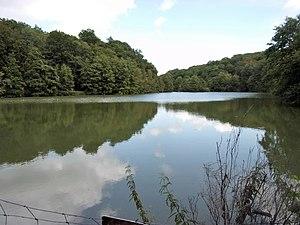
Grand étang du domaine de Candé
Le château de Candé est un édifice de style Louis XII, situé sur la commune de Monts, dans le département français d'Indre-et-Loire en région Centre-Val de Loire, à 10 km au sud-sud-ouest de Tours sur les bords de l'Indre, au cœur d'un domaine de 260 hectares.
Monts est une commune française située dans le département d'Indre-et-Loire en région Centre-Val de Loire.